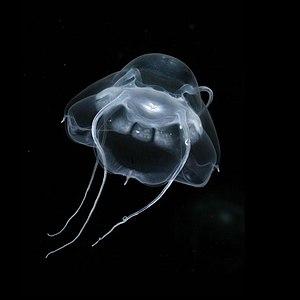
Aeginidae est une famille d'hydrozoaires ressemblant à des méduses, de l'ordre des Narcomedusae.
Bathykorus est un genre de narcoméduses de la famille des Aeginidae.
Narcomedusae est un ordre d'hydrozoaires dans la sous-classe des Trachylinae ressemblant à des méduses.